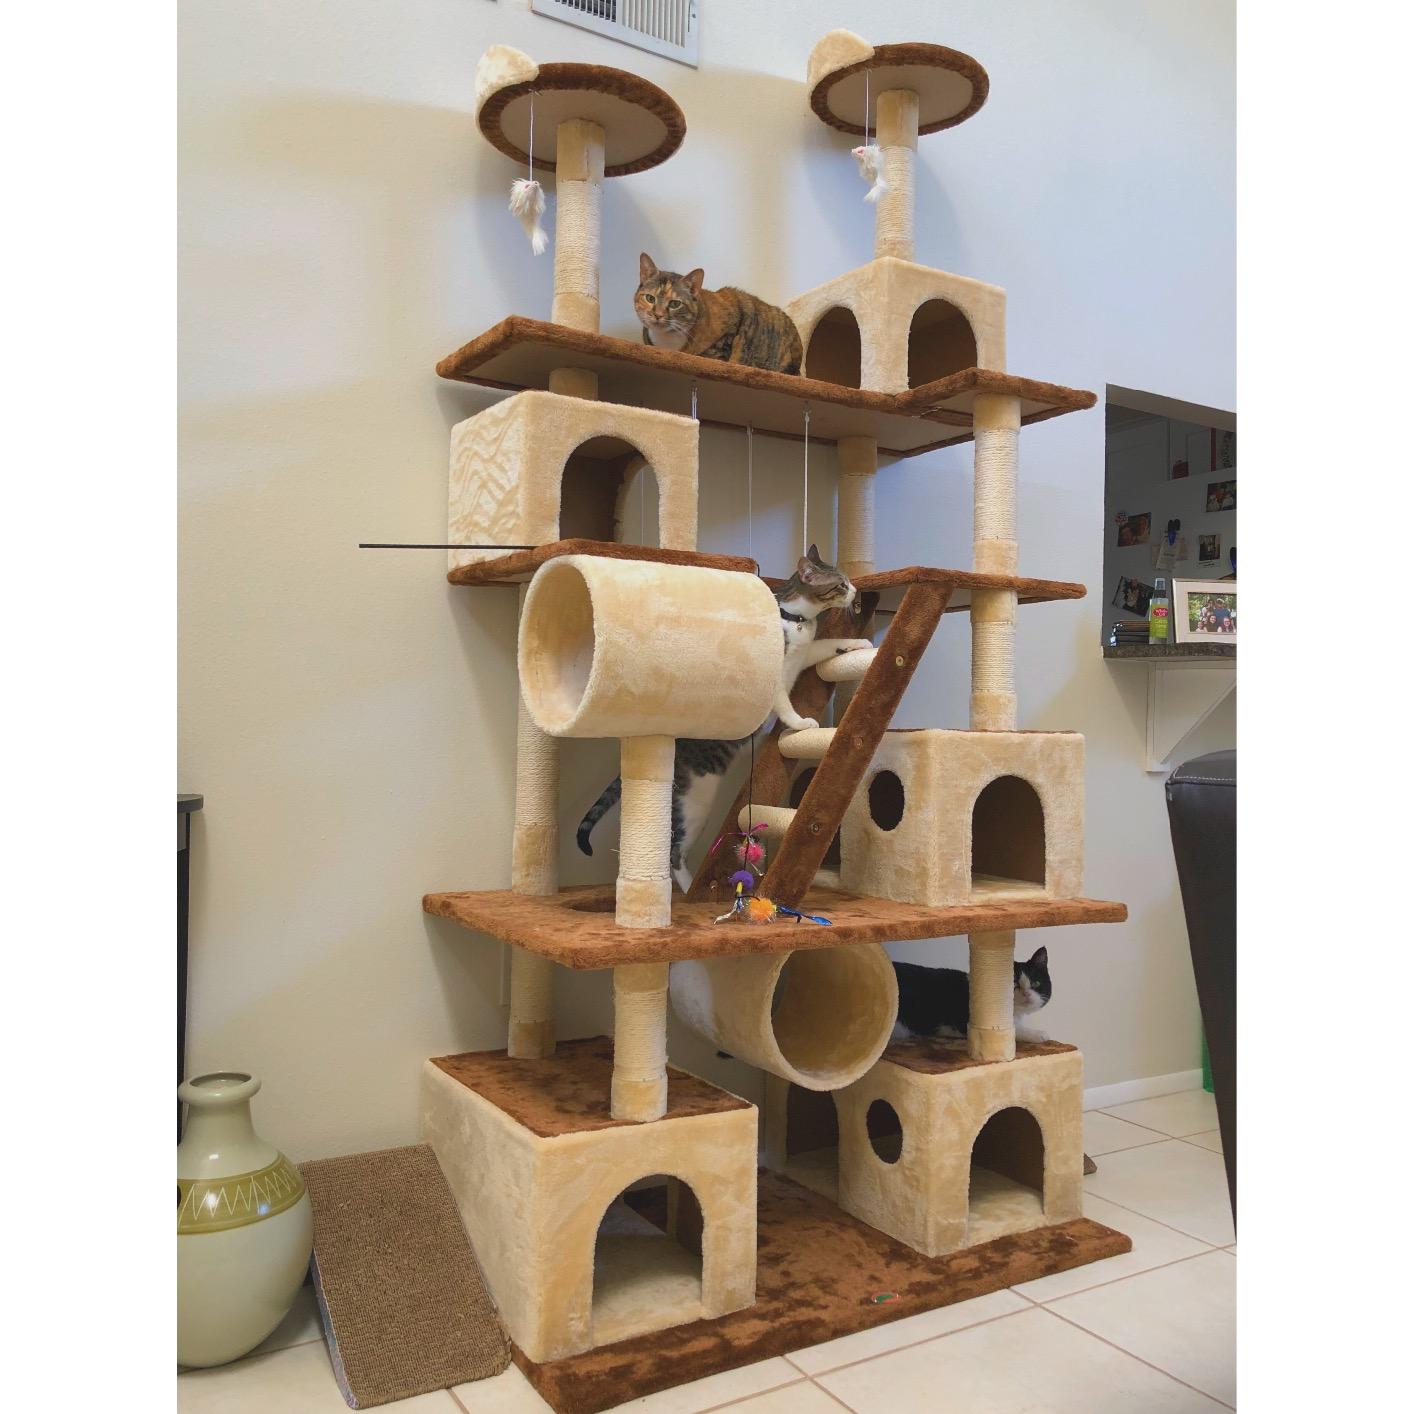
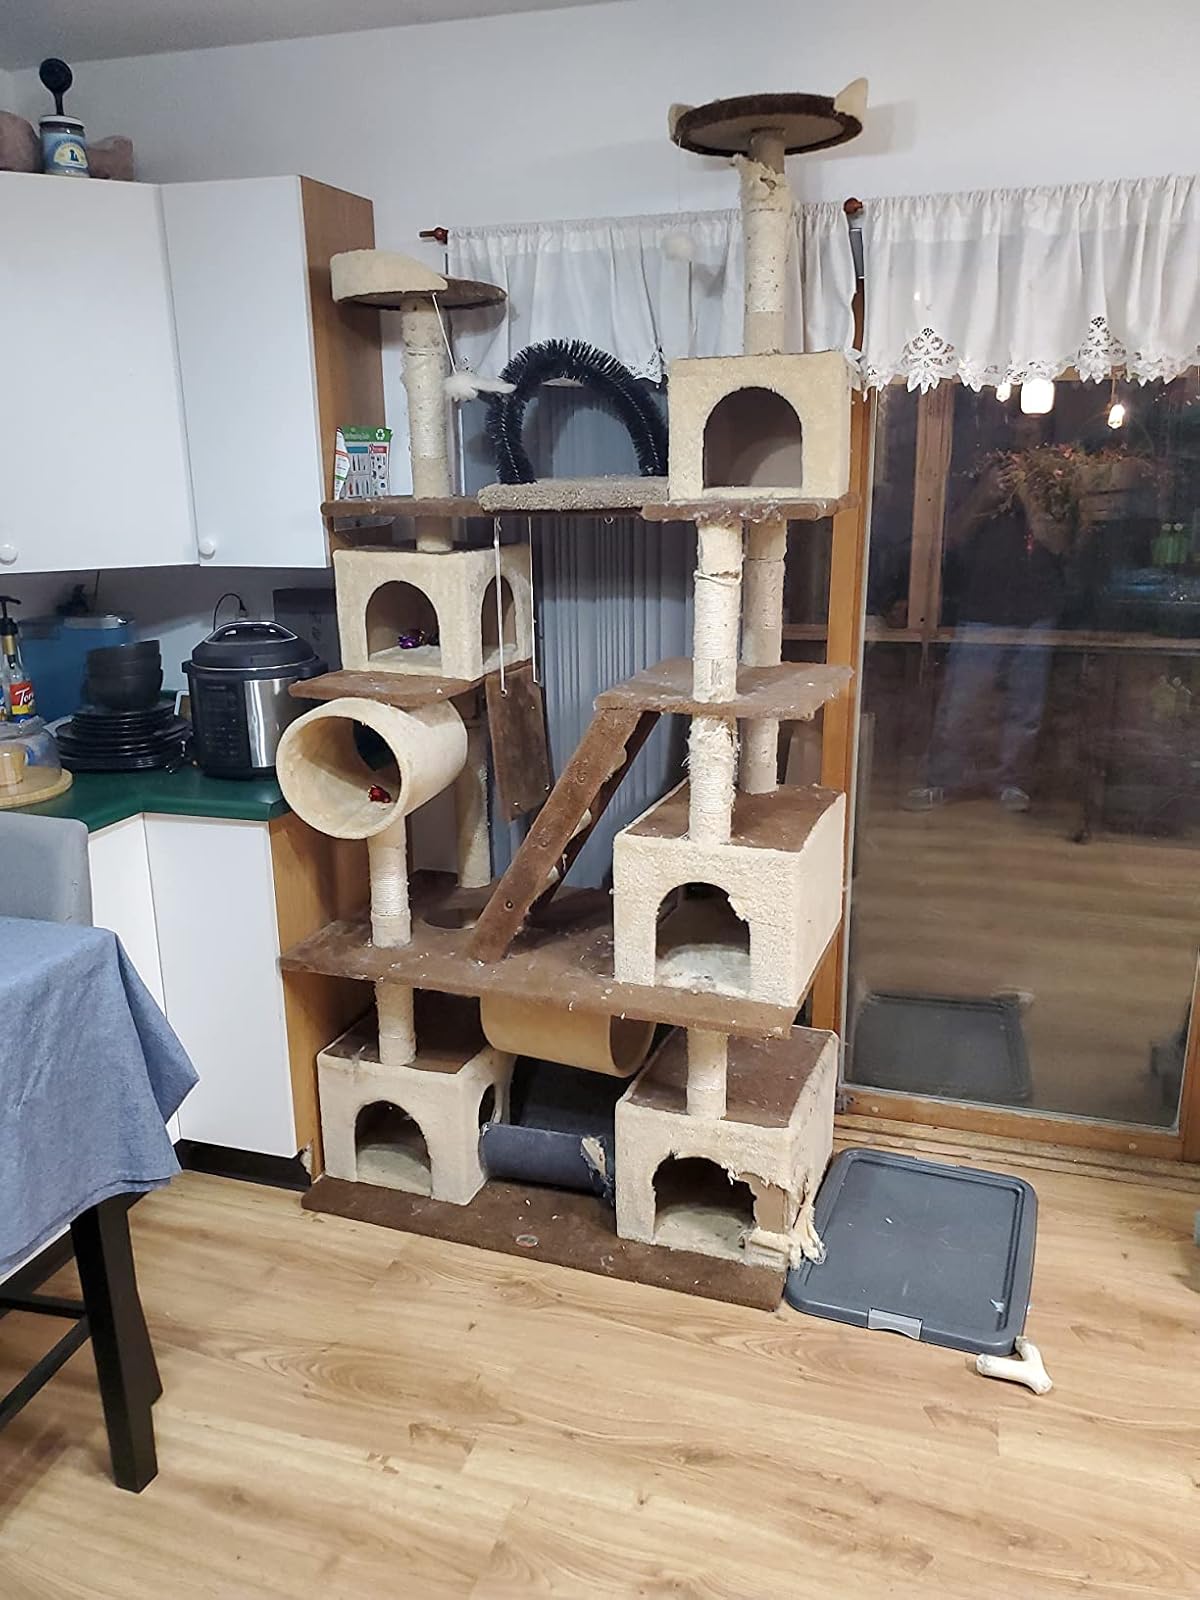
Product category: items_cat tree
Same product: yes